Blockhouse

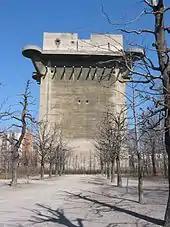
A German-built Flakturm (Flak tower) in the Augarten Vienna, Austria

Some blockhouses like those constructed in England in 1940 were built in anticipation of a German invasion; they were often hexagonal in shape and were called "pillboxes". About 28,000 pillboxes and other hardened field fortifications were constructed, of which about 6,500 still survive.